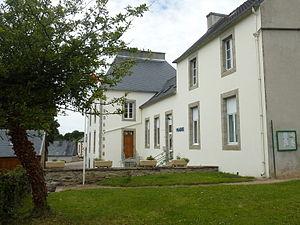
Locmaria-Berrien [lɔkmaʁja bɛʁjɛ̃] est une ancienne commune du département du Finistère, dans la région Bretagne, en France, intégrée depuis le 1ᵉʳ janvier 2019 à la commune de Poullaouën. Elle était membre de la communauté de communes Monts d'Arrée Communauté.